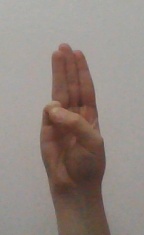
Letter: thaa